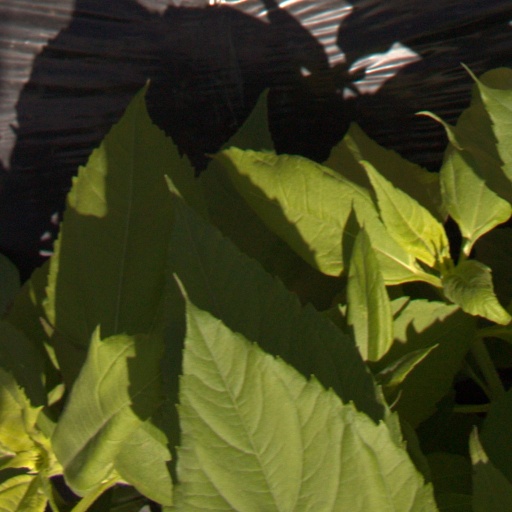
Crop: Jerusalem artichoke